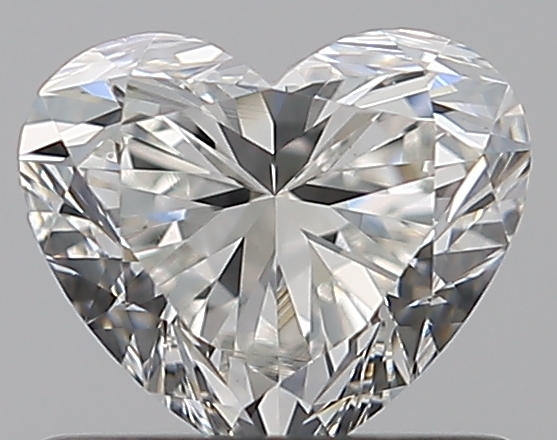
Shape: heart
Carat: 0.7
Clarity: VS1
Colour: H
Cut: EX
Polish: EX
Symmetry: VG
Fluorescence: N
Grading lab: GIA
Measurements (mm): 5.2 x 6.09 x 3.6